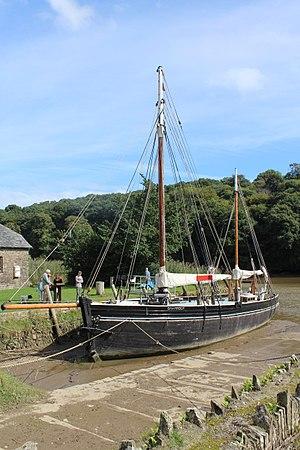
Une barge de Tamar est un type de voilier à un ou deux mâts, conçu pour transporter des marchandises autour de la rivière Tamar et de la côte sud des Cornouailles au XIXᵉ siècle.